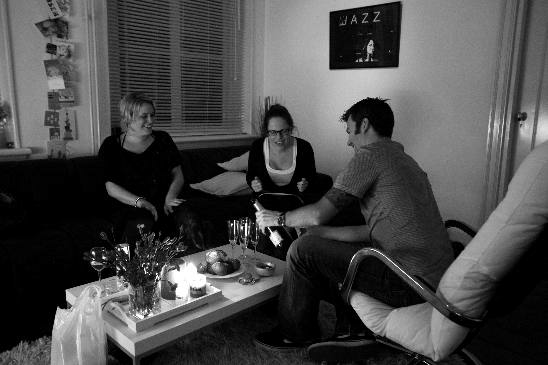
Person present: Yes